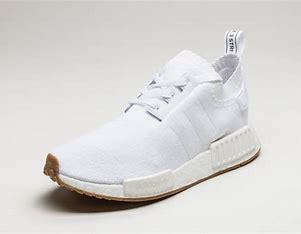
Brand: Adidas
Model: NMD_R1 Pk